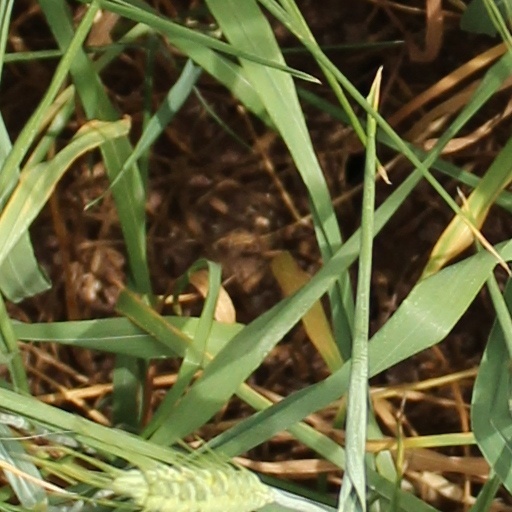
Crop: wheat